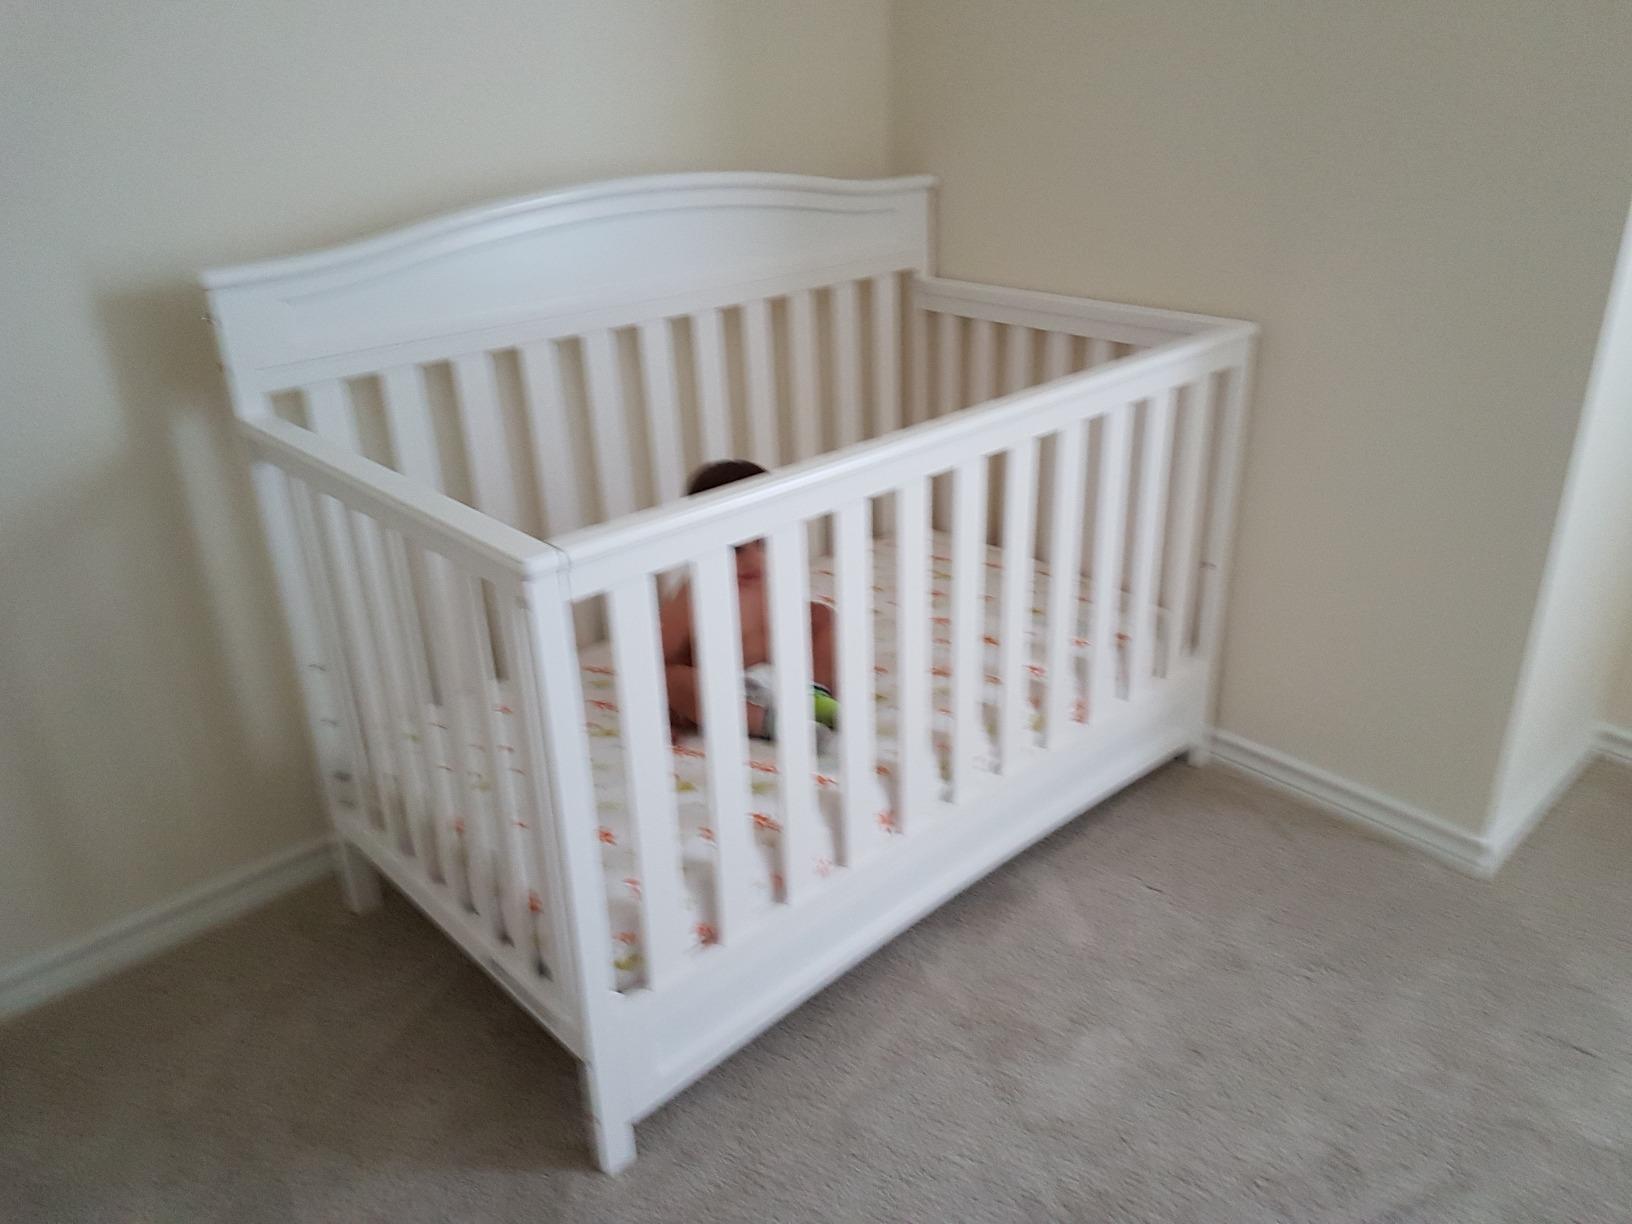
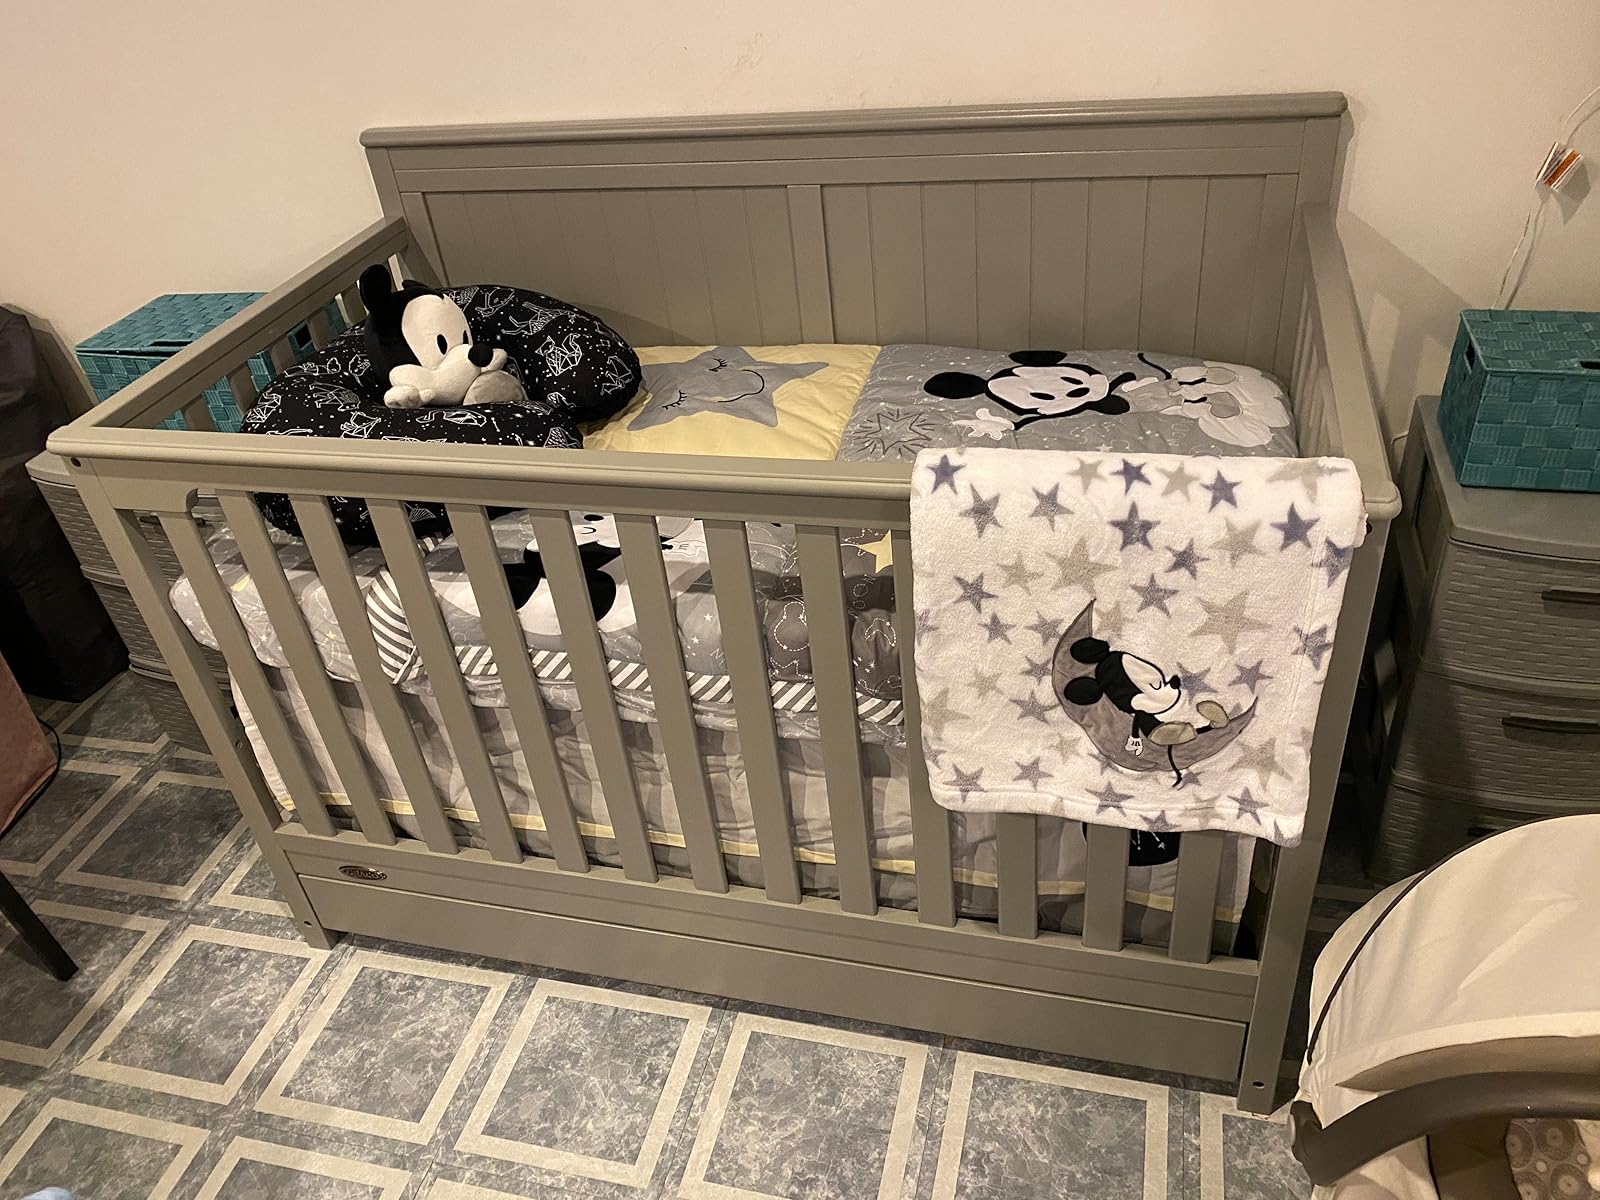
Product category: products_crib
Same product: no